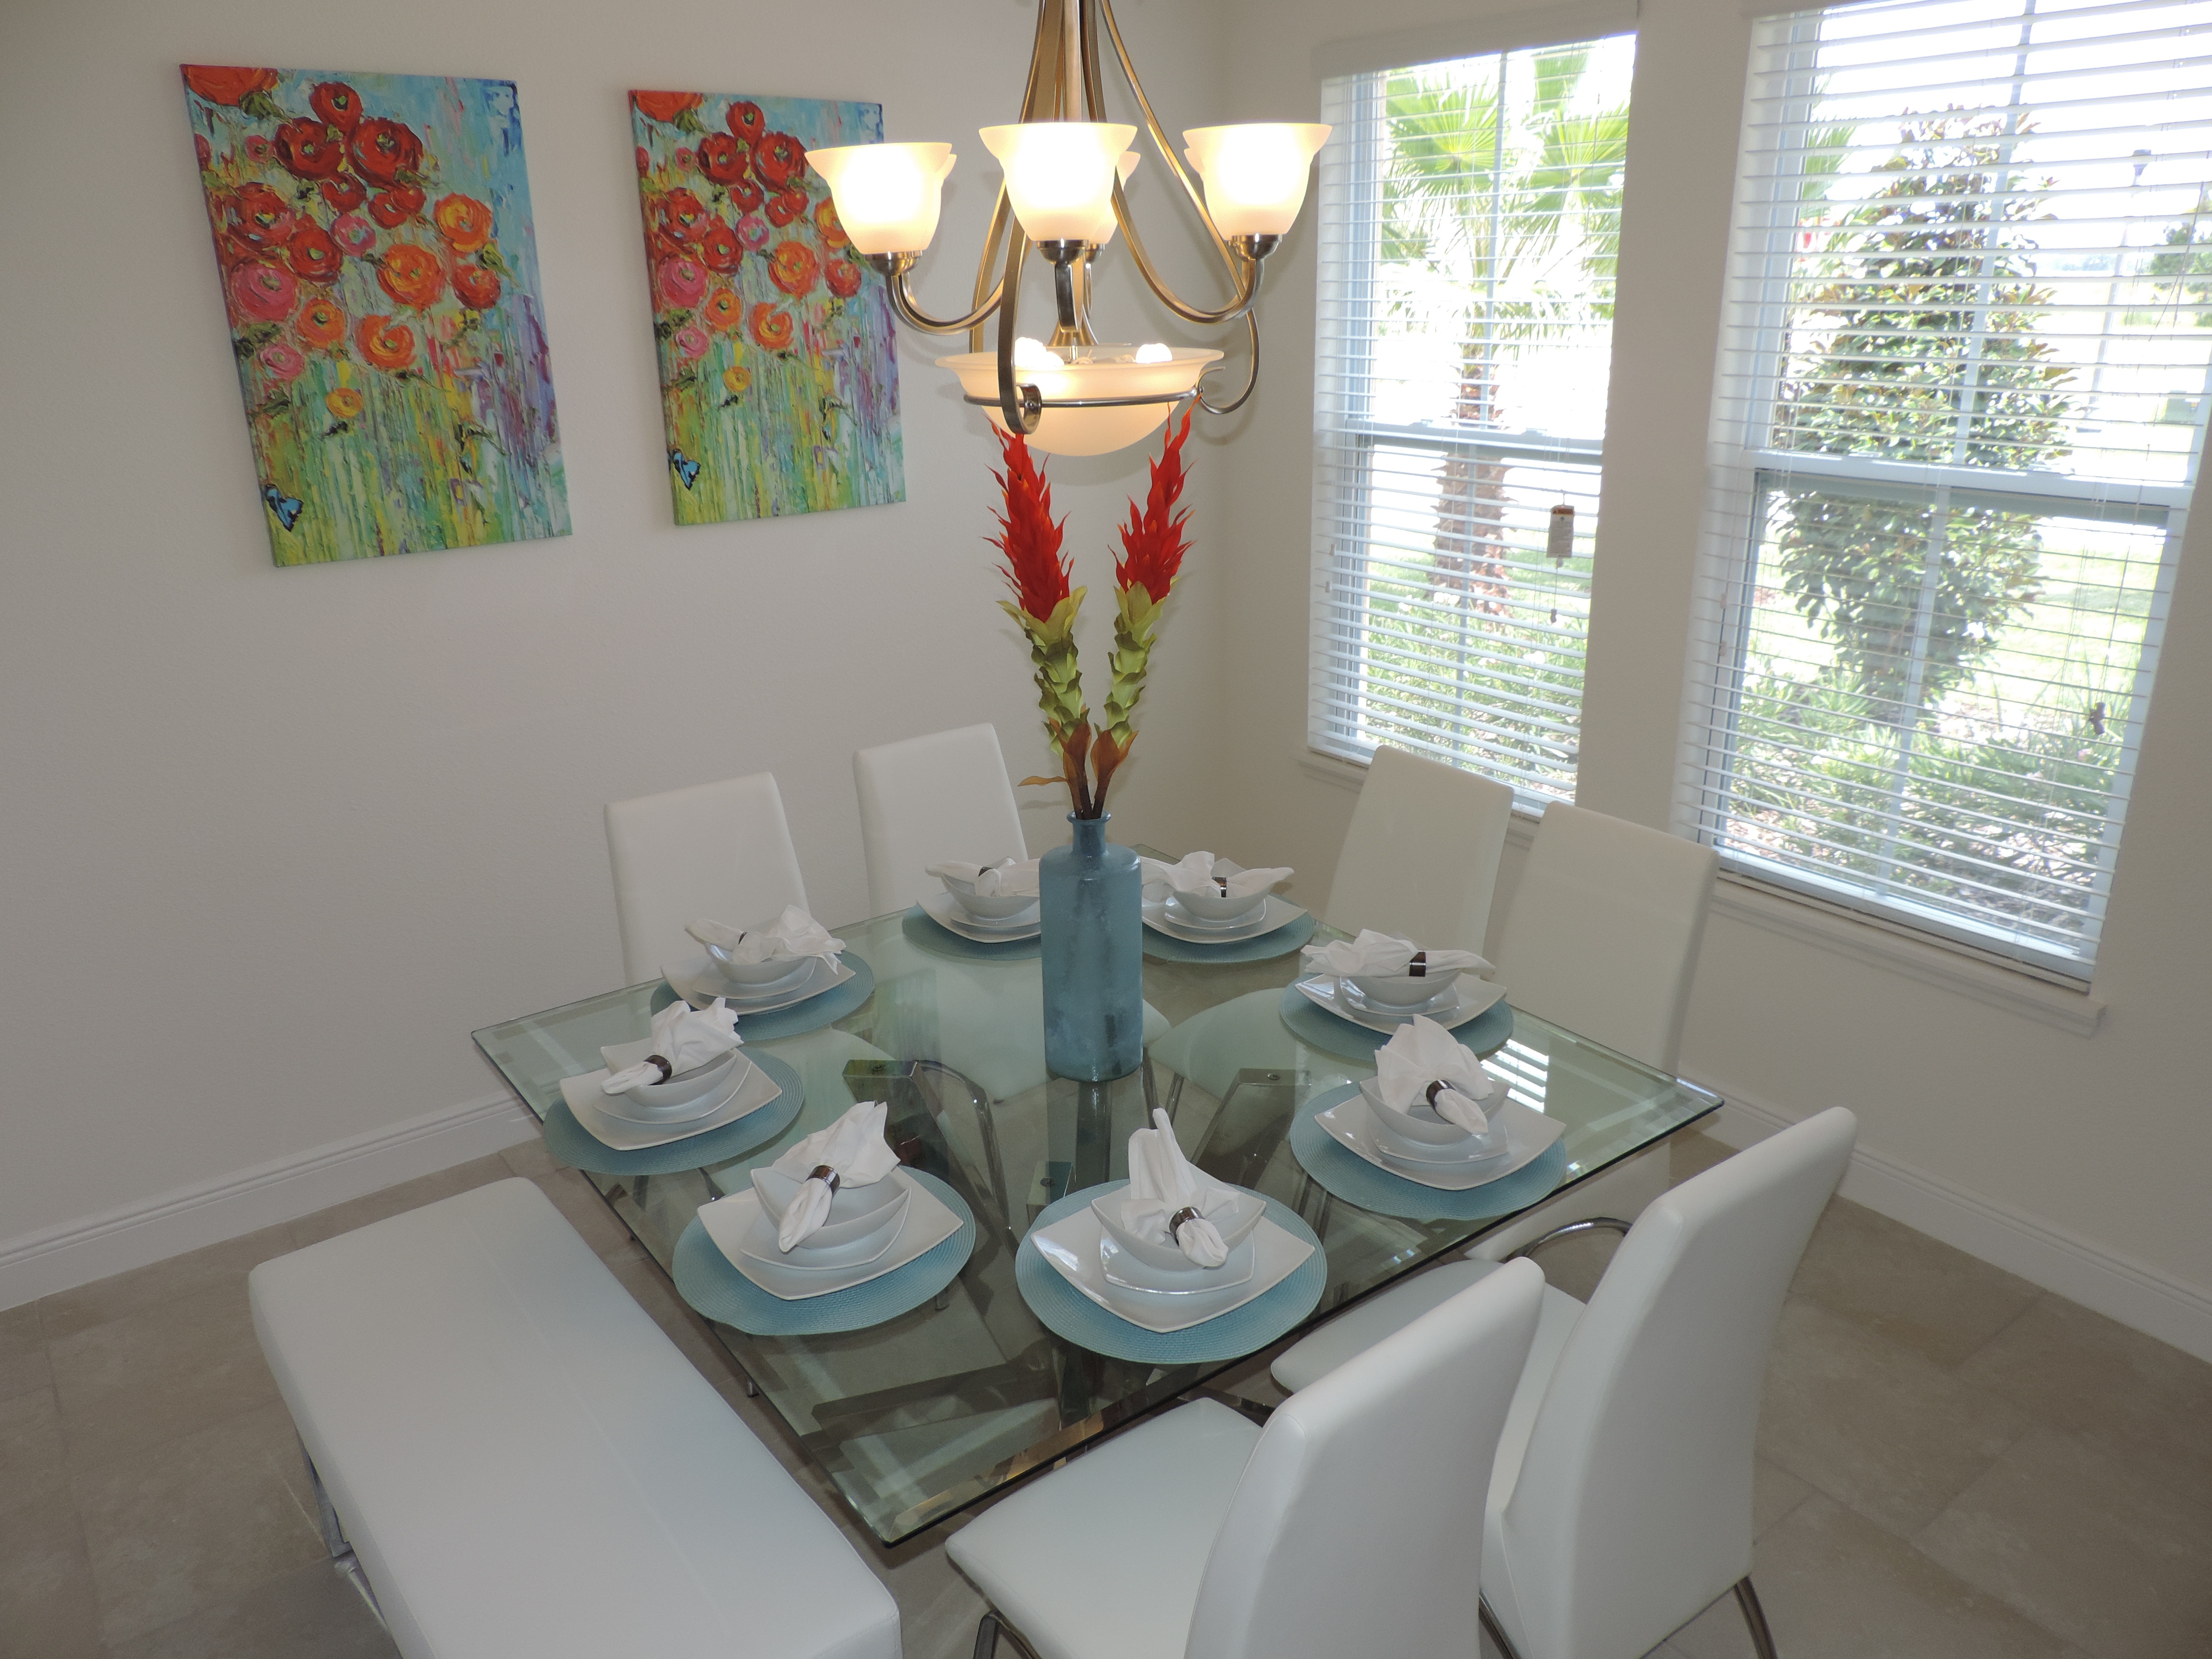
table, home, cottage, property, living room, room, apartment, luggage, interior design, design, dinner, dining room, vacation homes, modern decor, dinner room